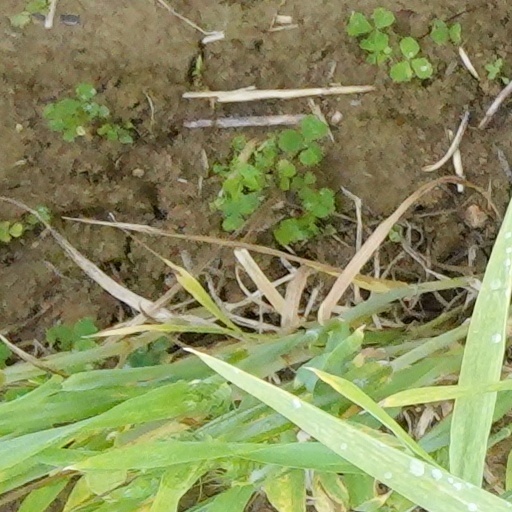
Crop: wheat